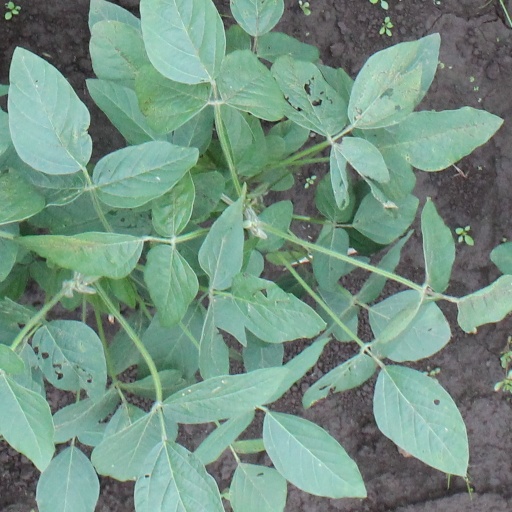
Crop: soybean